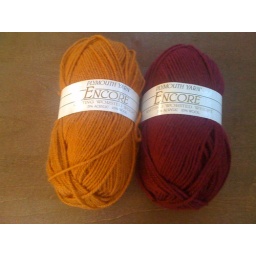
I now have orange and red in the Yarn Stash!